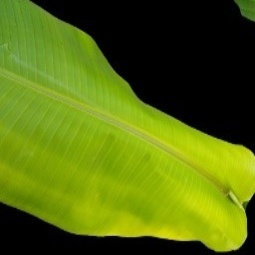
Label: Healthy